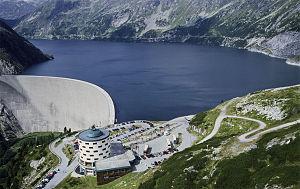
Le barrage Kölnbrein est un barrage-voûte situé en Autriche. Construit à travers la haute vallée de Malta, il se trouve au cœur d'un ensemble de production d'énergie hydroélectrique dans les montagnes des Hohe Tauern en Carinthie. L’opérateur est Verbund Hydro Power GmbH, une filiale de Verbund AG.